Ernest R. House

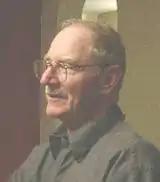
Ernest R. House in 1998

Ernest R. House is an American academic specializing in program evaluation and education policy. He has been a Professor Emeritus of Education at the University of Colorado Boulder since 2002. House was a faculty member at the University of Colorado Boulder from 1985 to 2001. Before that, he was a professor of education at the University of Illinois at Urbana-Champaign from 1969 to 1985. He has been a visiting scholar at UCLA, Harvard, University of New Mexico, and the Center for Advanced Study in the Behavioral Sciences (1999-2000), and also in England, Australia, Spain, Sweden, Austria, and Chile.